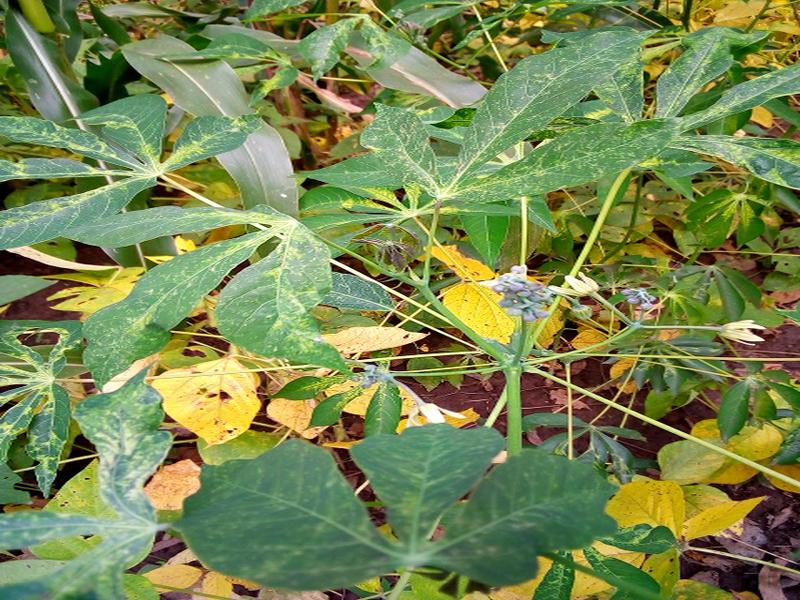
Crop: cassava
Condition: green_mottle